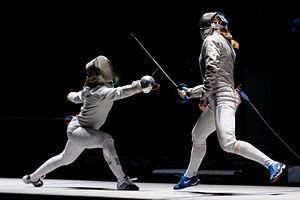
La Hongroise Anna Márton (à gauche) se fend pour attaquer l'Ukrainienne Olha Zhovnir (à droite) pendant le match pour la 3e place contre la Hongrie en sabre féminin par équipes aux championnats d'Europe d'escrime au Rhénus Sport de Strasbourg, le 13 juin 2014.